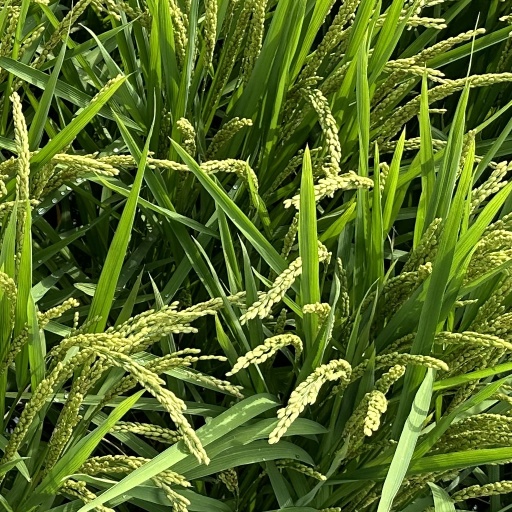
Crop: rice